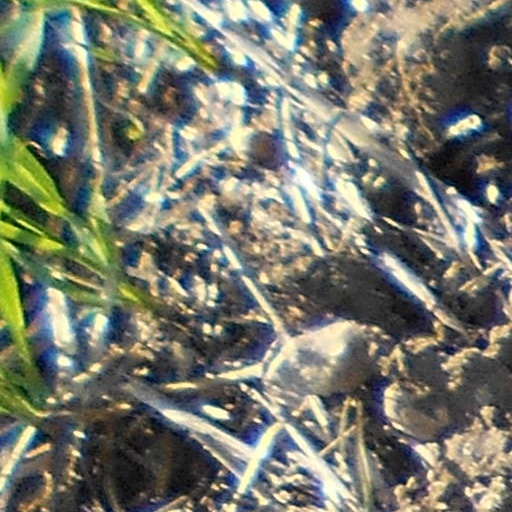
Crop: wheat